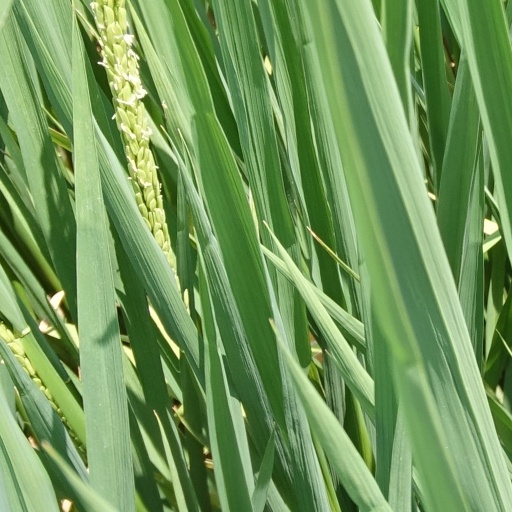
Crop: rice